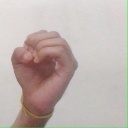
अक्षर: ऊ